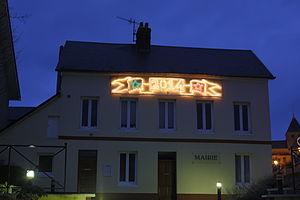
Mairie de Manéglise.
Manéglise est une commune française située dans le département de la Seine-Maritime en région Normandie.